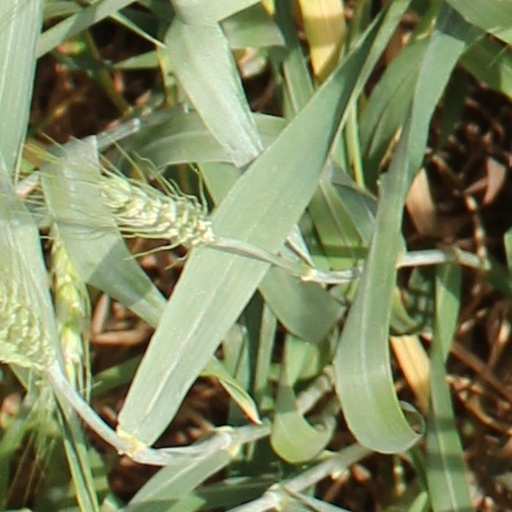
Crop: wheat